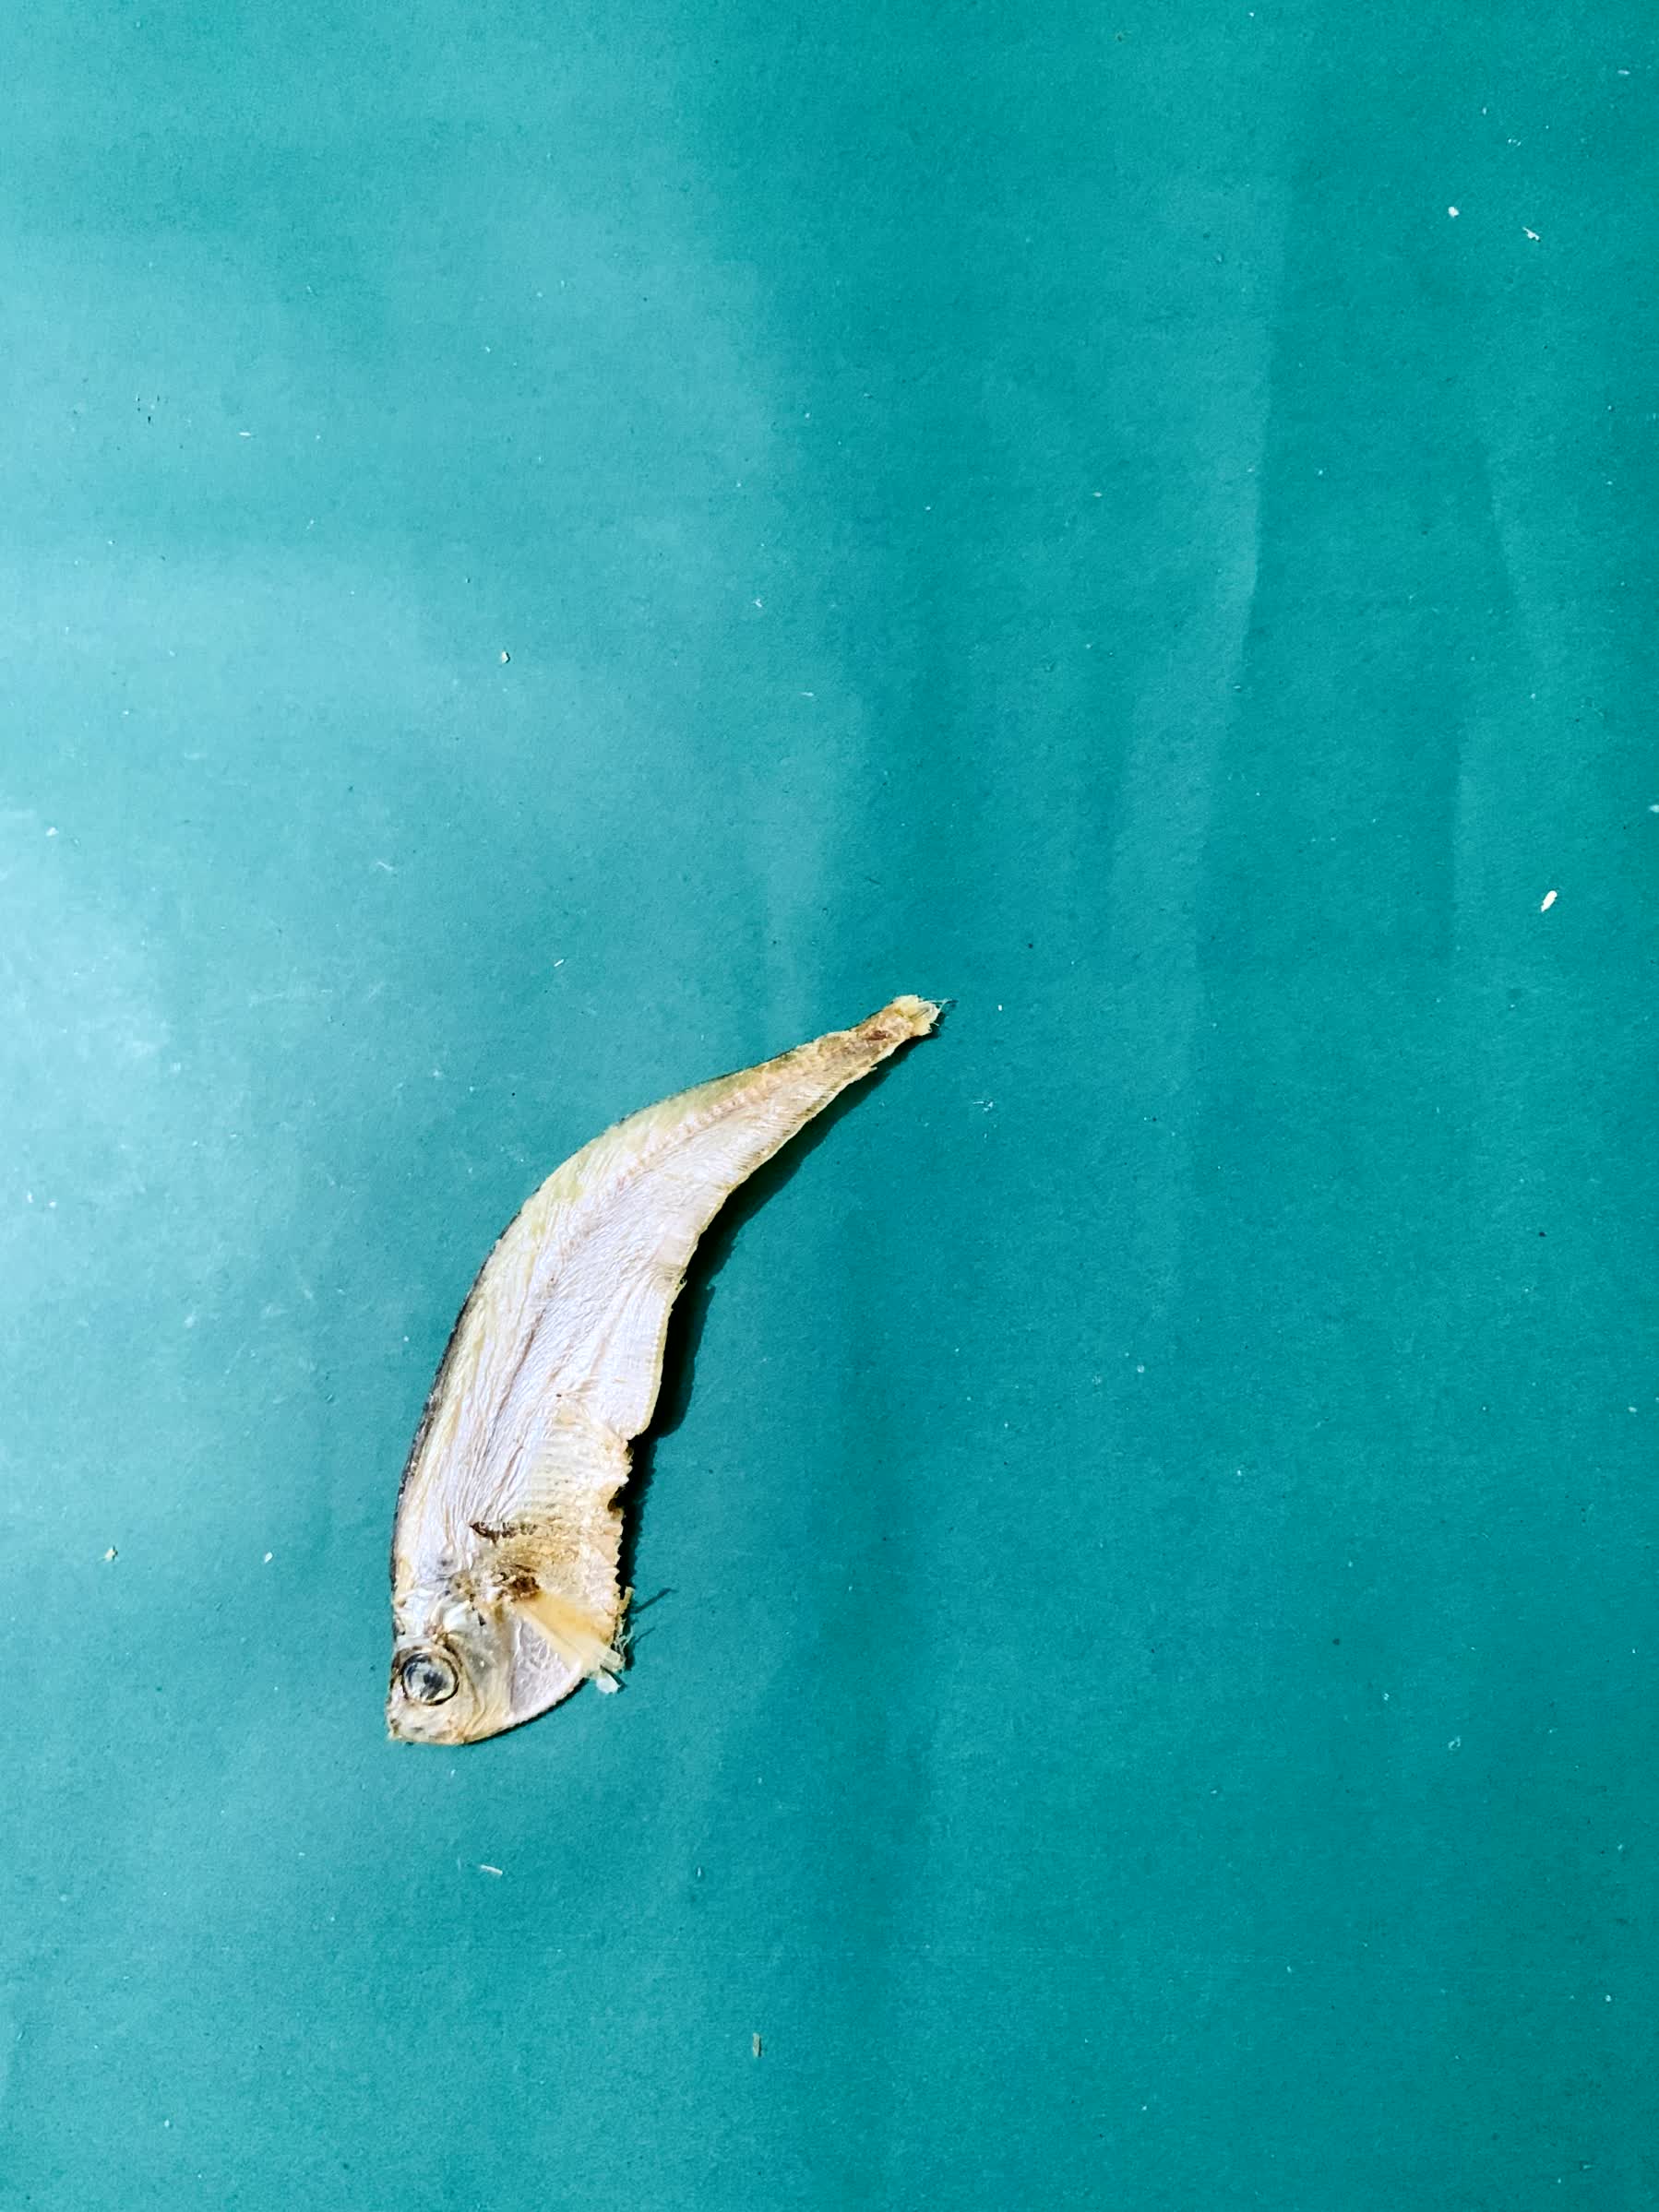
Species: Shukna Feuwa